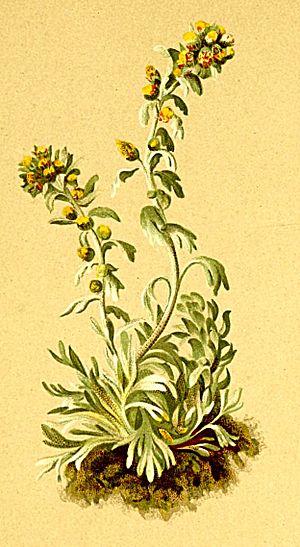
Le terme génépi, genépi, génépy ou encore génep est un nom vernaculaire qui désigne différentes espèces d'armoises du genre Artemisia, et que l'on rencontre exclusivement en montagne. La plante se trouve en particulier sur les moraines et autres monticules de pierres en montagne, et pousse majoritairement entre 2 500 et 3 200 mètres d'altitude.